The Coldest Game

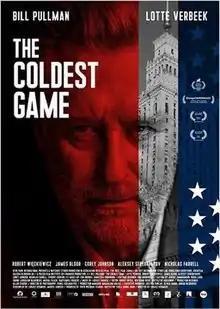
Theatrical release poster

The Coldest Game (Polish: Ukryta gra) is a 2019 English-language Polish spy film. It is directed by Łukasz Kośmicki and stars Bill Pullman as Joshua Mansky, an American alcoholic former chess champion who becomes involved in a Cold War confrontation between nuclear superpowers.